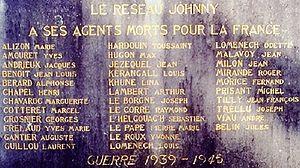
Plaque commémorative rappelant le nom de morts du réseau Johnny, réseau de renseignements pendant la Seconde guerre mondiale, située sur un mur près de l'église de La Trinité à Quimper (Kerfeunteun).
Le Réseau Johnny, créé en 1940, est un réseau de résistants français bretons pendant la Seconde Guerre mondiale.
Kerfeunteun est une ancienne commune située au Nord de Quimper et qui lui a été annexée au 1ᵉʳ janvier 1960.
Le site était de nature à attirer très tôt une population: en effet, outre la confluence de deux cours d'eau importants localement, l'Odet et le Steïr, la ville se trouve au fond d'une ria, ou aber, et à la hauteur d'un gué.